Nur Yerlitaş

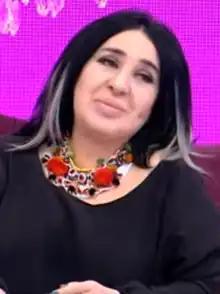
Yerlitaş in March 2016

Nur Yerlitaş was born on 11 August 1955 in the Vefa, Istanbul. She was of Arab descent from her mother's side, and of Turkish descent from her father's side. She started her career by selling accessories from Italy. In the following years she opened her own boutique and entered into designing business.